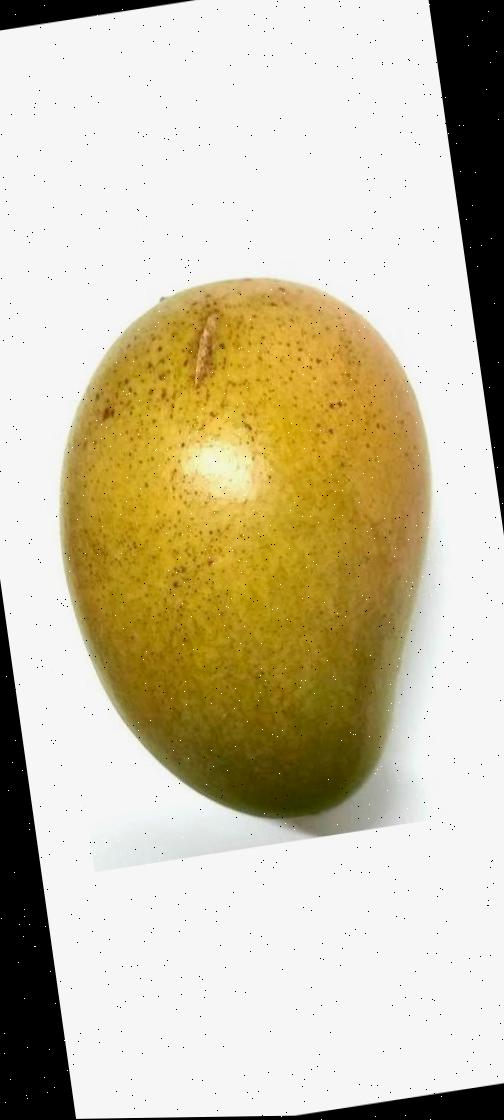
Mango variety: Shada